Orig Williams

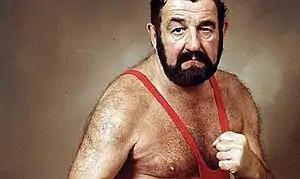
Williams in his wrestling attire

Orig Williams (20 March 1931 – 12 November 2009) was a Welsh professional wrestler and wrestling promoter. Williams spent his wrestling career in the persona of a villainous heel under the ring name "El Bandito", and after retiring as a fighter he became a promoter, manager and television presenter. He is recognised as one of the most famous wrestlers to come from Wales.